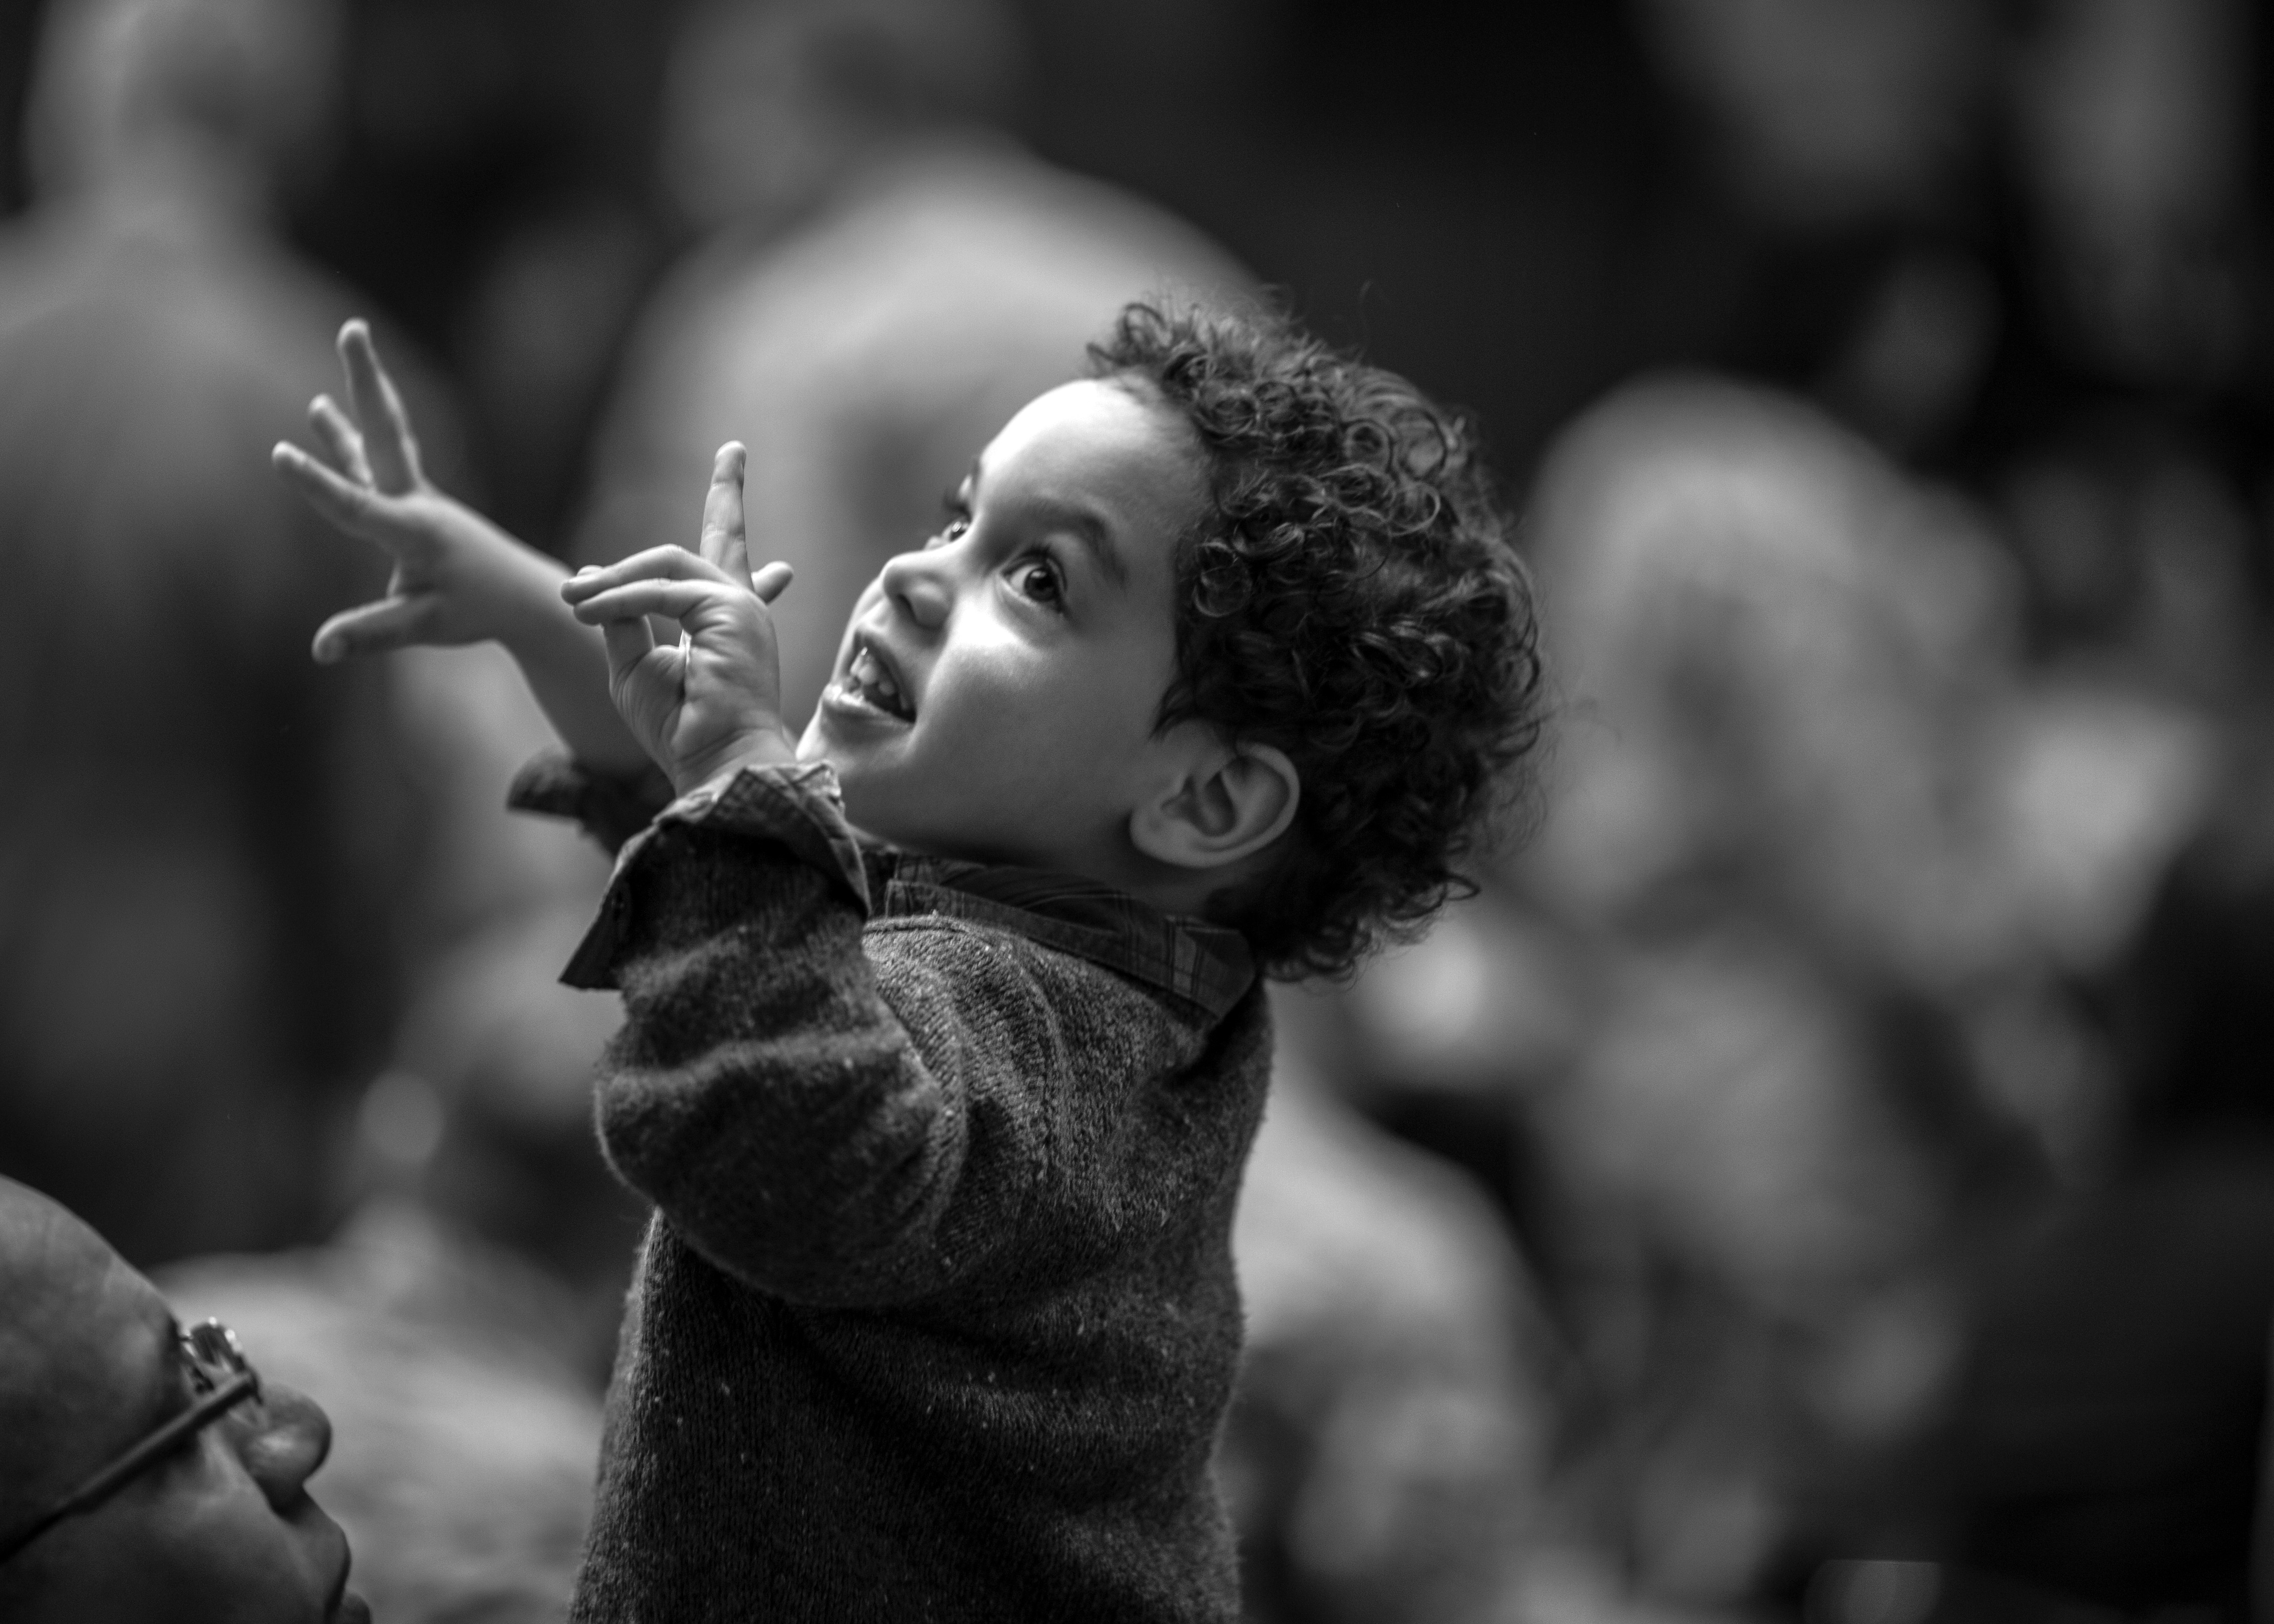
person, music, black and white, photography, portrait, darkness, musician, black, monochrome, cool image, singing, photograph, entertainment, monochrome photography, film noir